Sun Yat-sen stamps

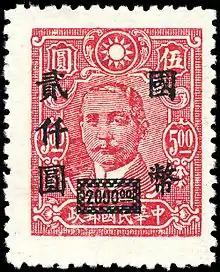
Overprinted fifth issue

The fifth issue continues many of the design elements of the fourth, but has a much cruder appearance. The portrait of Dr. Sun in this issue is a full bust and faces to the left; the entire background for the portrait is shaded. The issue, known as the Central Trust Print, was made necessary when Hong Kong fell to the Japanese in December 1941. The first stamp in this issue appeared on 1942-09-15. The stamp was printed in the wartime capital of Chongqing, as well as by the Pacheng Printing Co. of Nanping. There are several varieties of this issue based on paper, secret marks and perforation, as well as a large number of overprints.